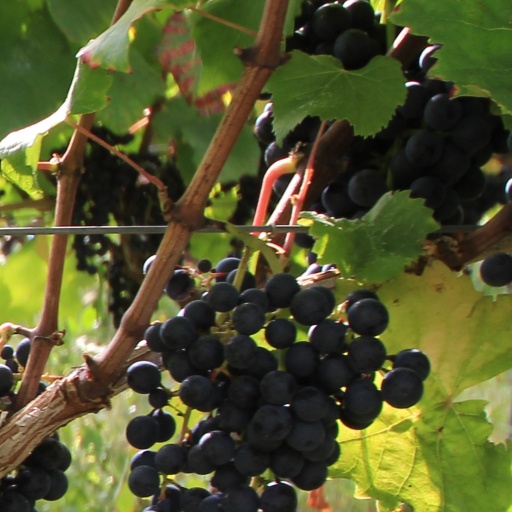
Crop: grape